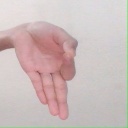
अक्षर: ज्ञ